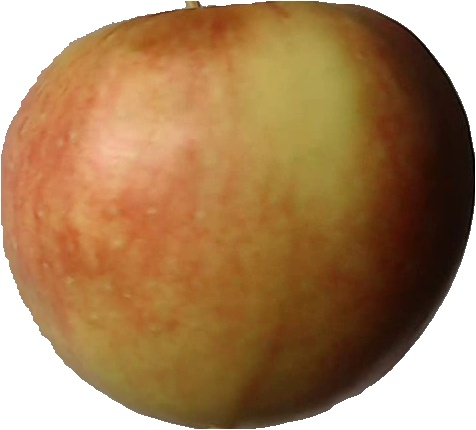
Label: apple_red_2